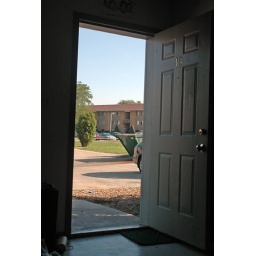
The front door to my home in DeKalb, Illinois on a sunny Sunday morning.